Edmund Hillary

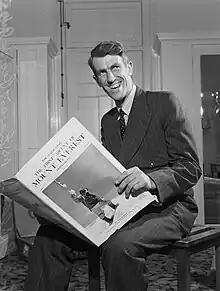
Portrait of Hillary, Australia, July 1953

At the outbreak of World War II, Hillary applied to join the Royal New Zealand Air Force (RNZAF) but quickly withdrew the application, later writing that he was "harassed by [his] religious conscience". In 1943, with the Japanese threat in the Pacific and the arrival of conscription, he joined the RNZAF as a navigator in No. 6 Squadron RNZAF and later No. 5 Squadron RNZAF on Catalina flying boats. In 1945, he was sent to Fiji and to the Solomon Islands, where he was badly burnt in an accident.